Anna Maria Janssens

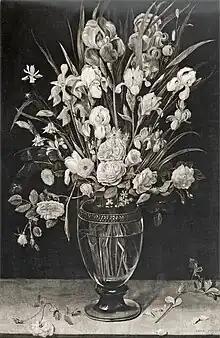
"Still life of flowers in a glass vase", 100 x 67 cm, signed

Anna Maria Janssens (circa 1609 – 1668) may have been a Flemish painter.